Chicago (musical)

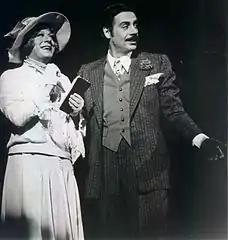
M. O'Haughey as Mary Sunshine and Jerry Orbach as Billy Flynn in the original Broadway cast, 1976

"Chicago: A Musical Vaudeville" opened on June 3, 1975 at the 46th Street Theatre, and ran for a total of 936 performances, closing on August 27, 1977. The opening night cast starred Chita Rivera as Velma Kelly, Gwen Verdon as Roxie Hart, Jerry Orbach as Billy Flynn, and Barney Martin as Amos Hart. Velma Kelly had been a comparatively minor character in all versions of "Chicago" prior to the musical rendering. The role was fleshed out to balance Rivera's role opposite Verdon's Roxie Hart.